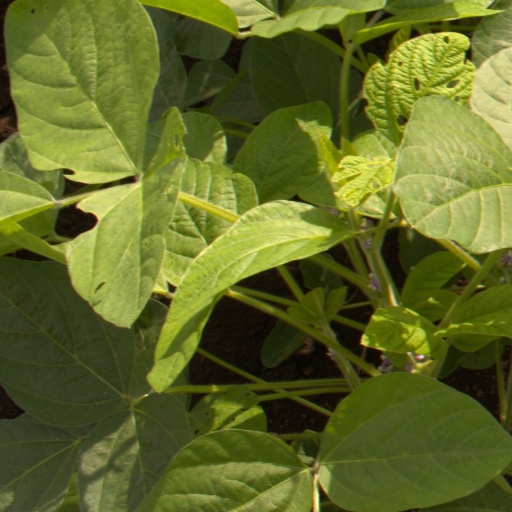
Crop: soybean